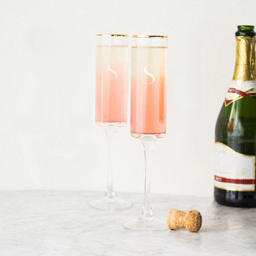
toast to the holidays with personalized gold rim champagne flutes !